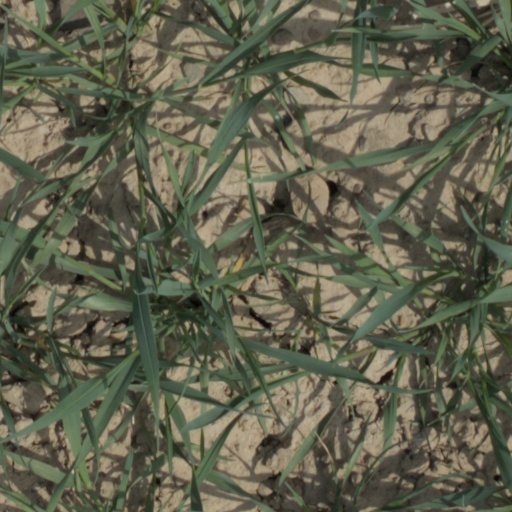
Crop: wheat